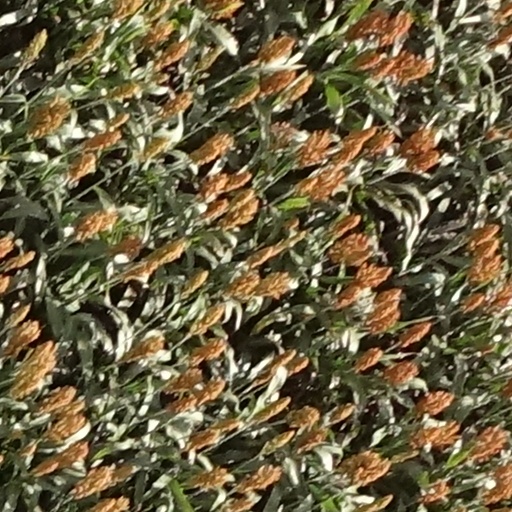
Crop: sorghum